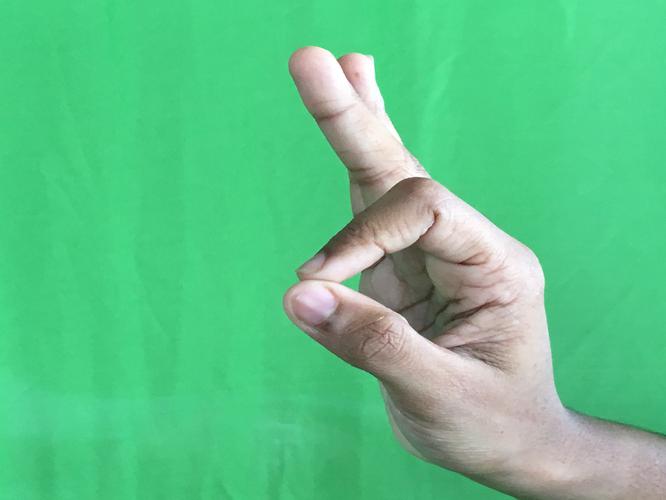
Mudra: Aralam
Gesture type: single_hand